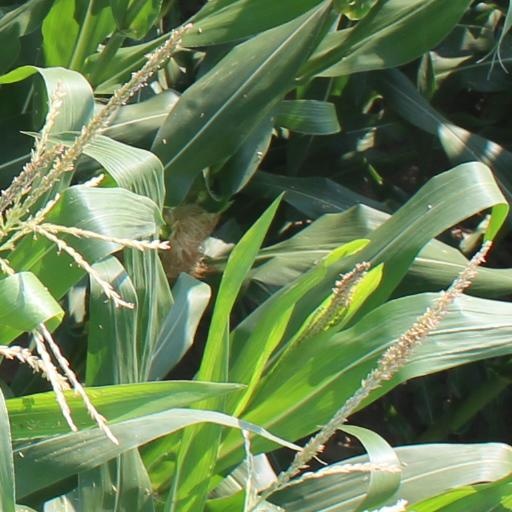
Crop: maize; corn